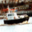
Label: ship